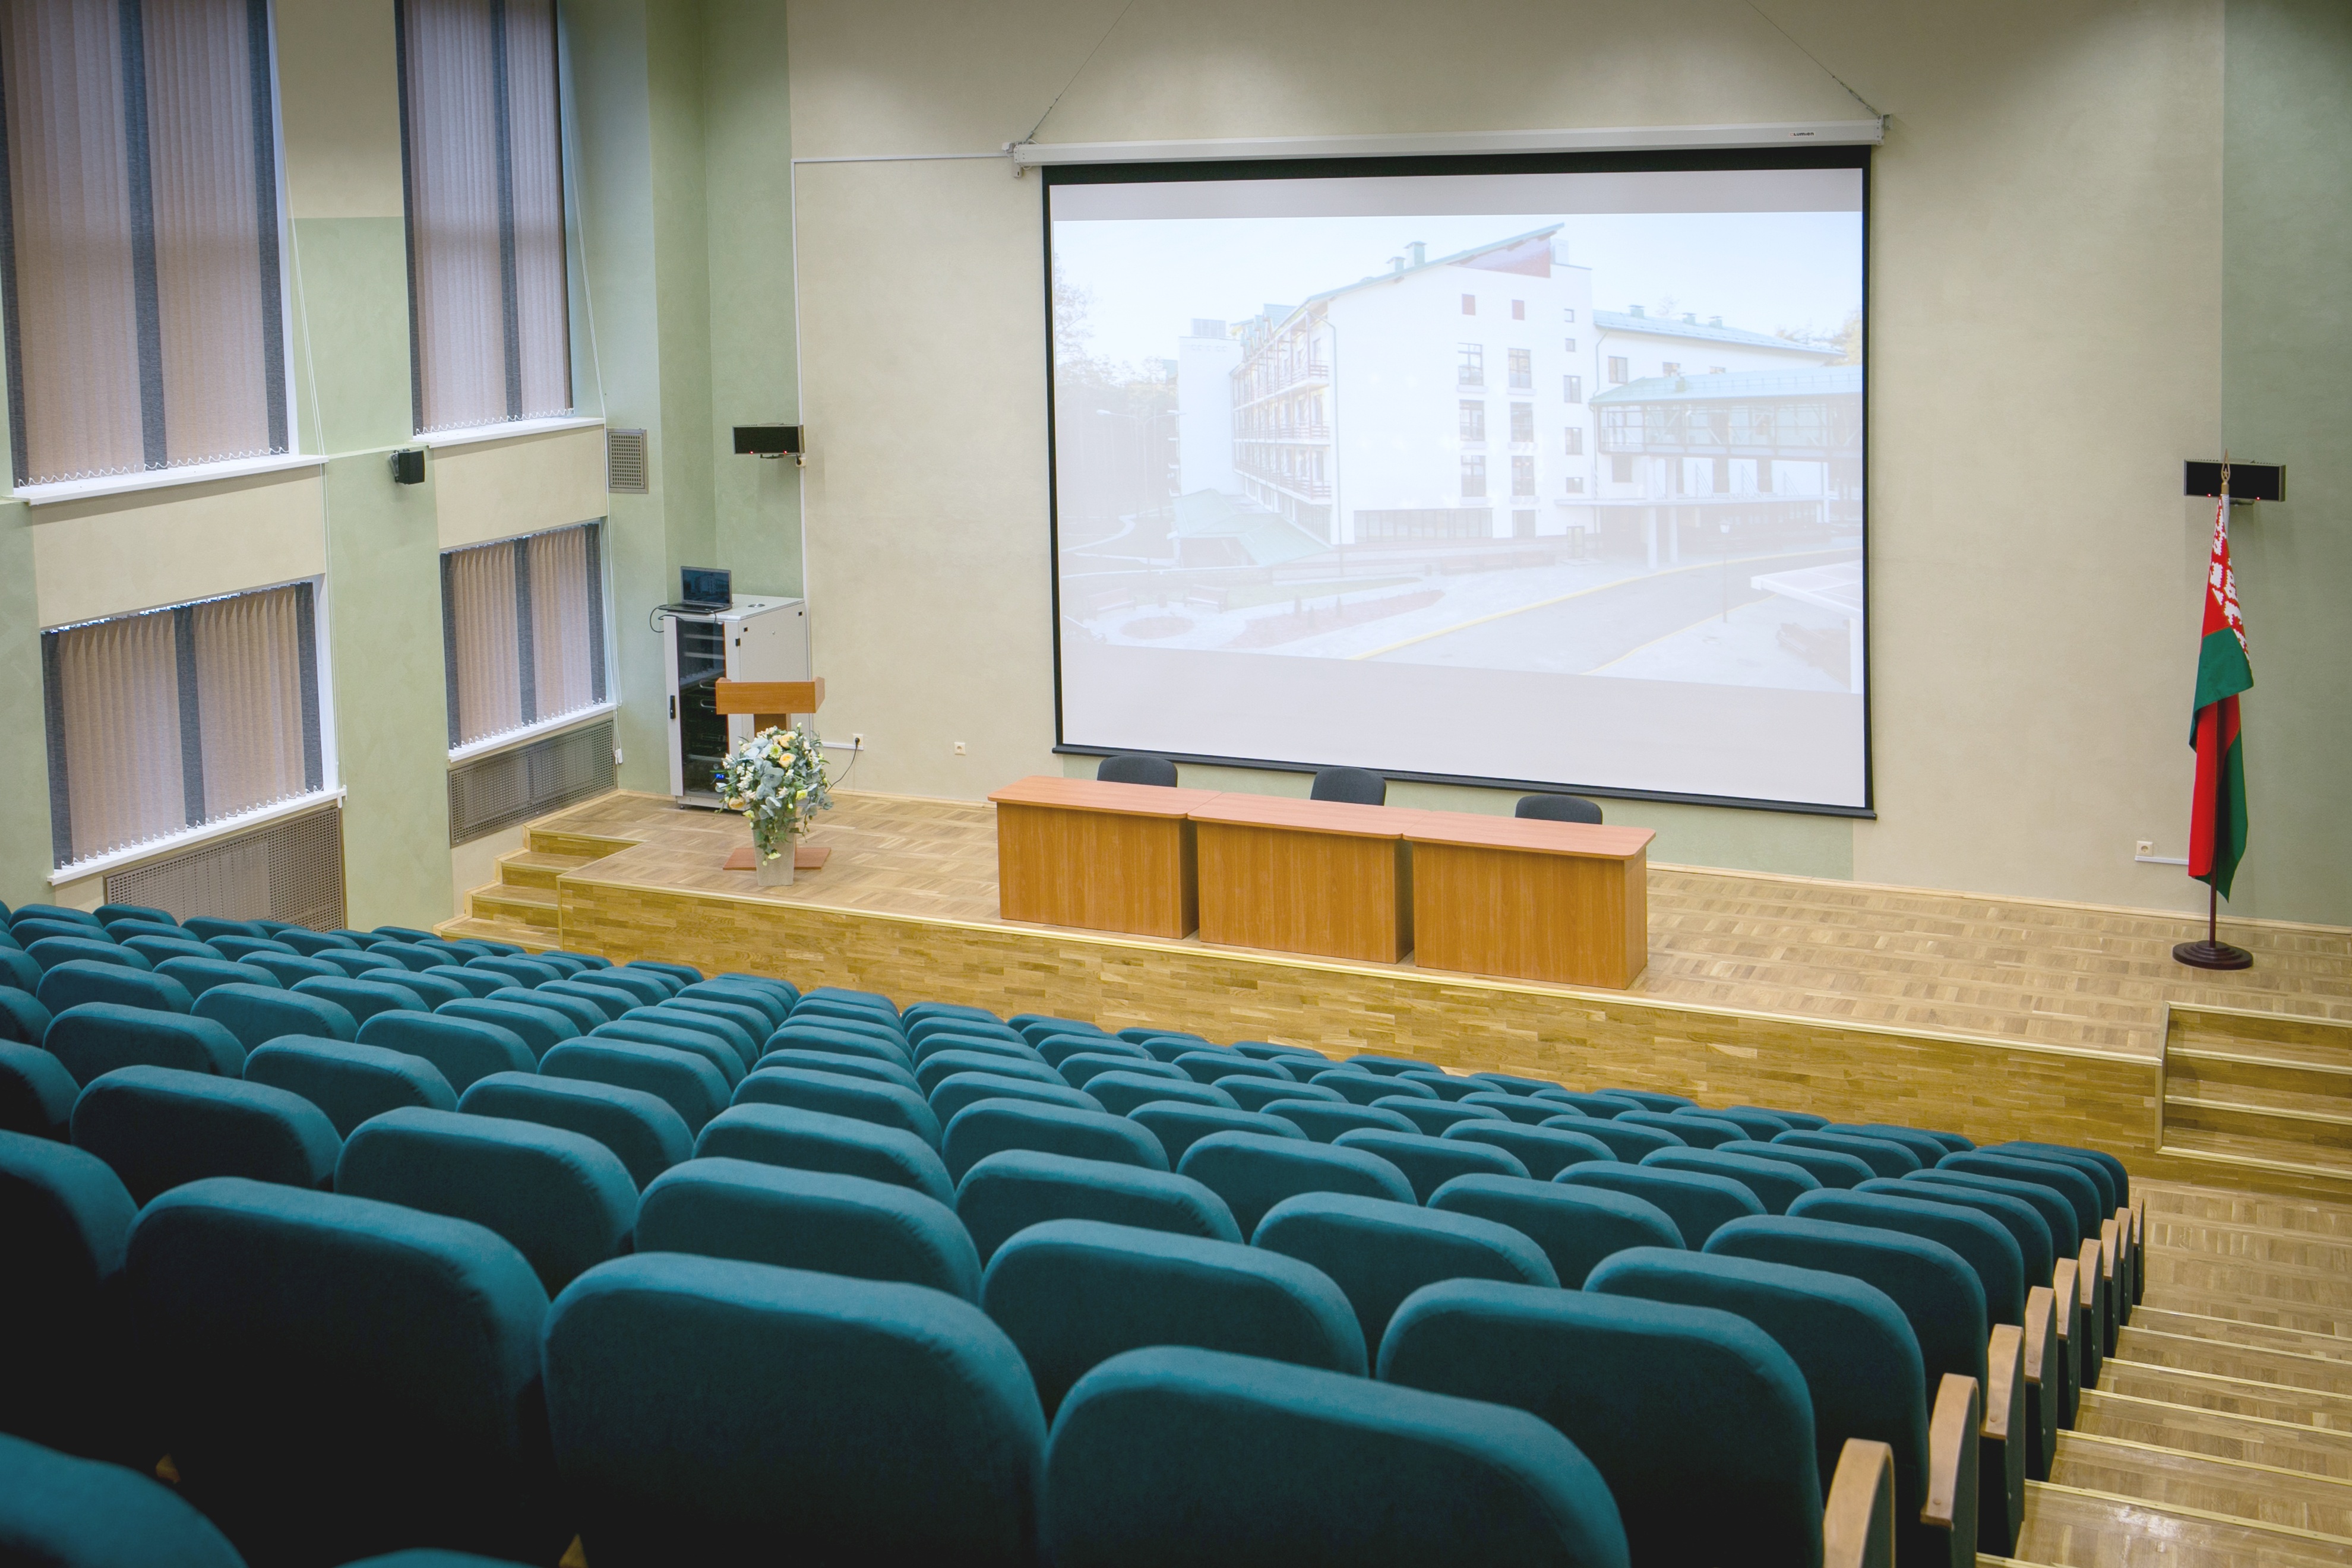
auditorium, room, conference hall, classroom, meeting, interior design, convention, academic conference